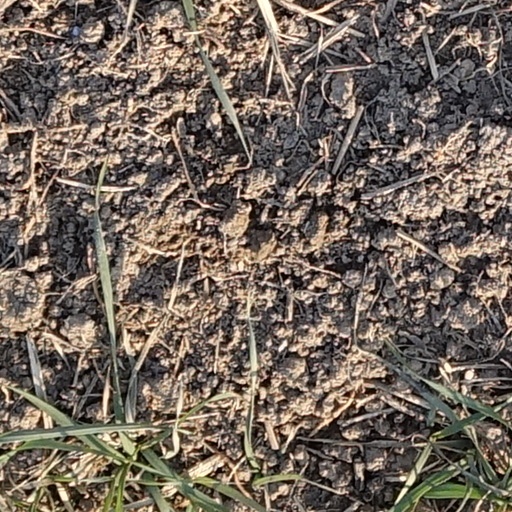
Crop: wheat